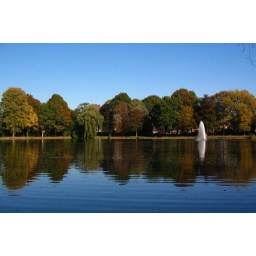
A melodrama of brownish green and reddish yellow over the view of the lake&lt;a href="/photos/aurickr/2128772276/"&gt;Winter flavour&lt;/a&gt;&lt;a href="/photos/aurickr/2465673810/"&gt;Spring flavour&lt;/a&gt;